August Sehrt House

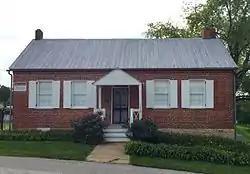
August Sehrt House, May 2016

The August Sehrt House is a historic home located at Augusta, St. Charles County, Missouri. It was built about 1860 by German immigrant, August Sehrt. He came to America in 1848 with several family members, including his brother, Julius Sehrt who went on to become the most extensive land owner in St. Charles, MO. It is a -story, five-bay, brick dwelling on a stone foundation and with a side-gable roof. The building houses the Augusta History Museum.